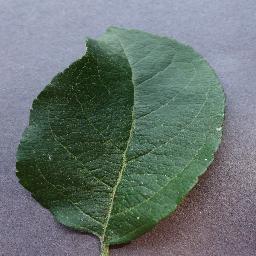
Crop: apple
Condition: healthy